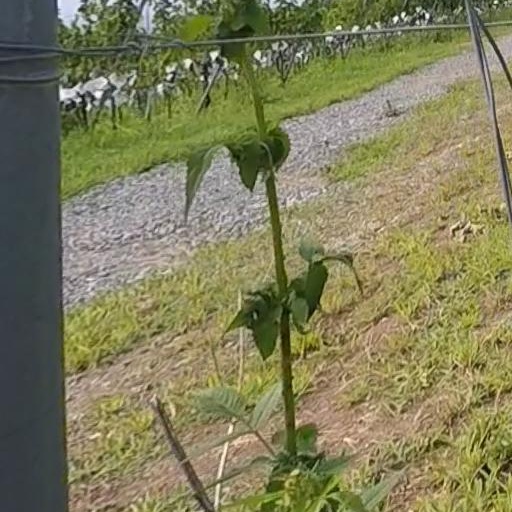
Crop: grape